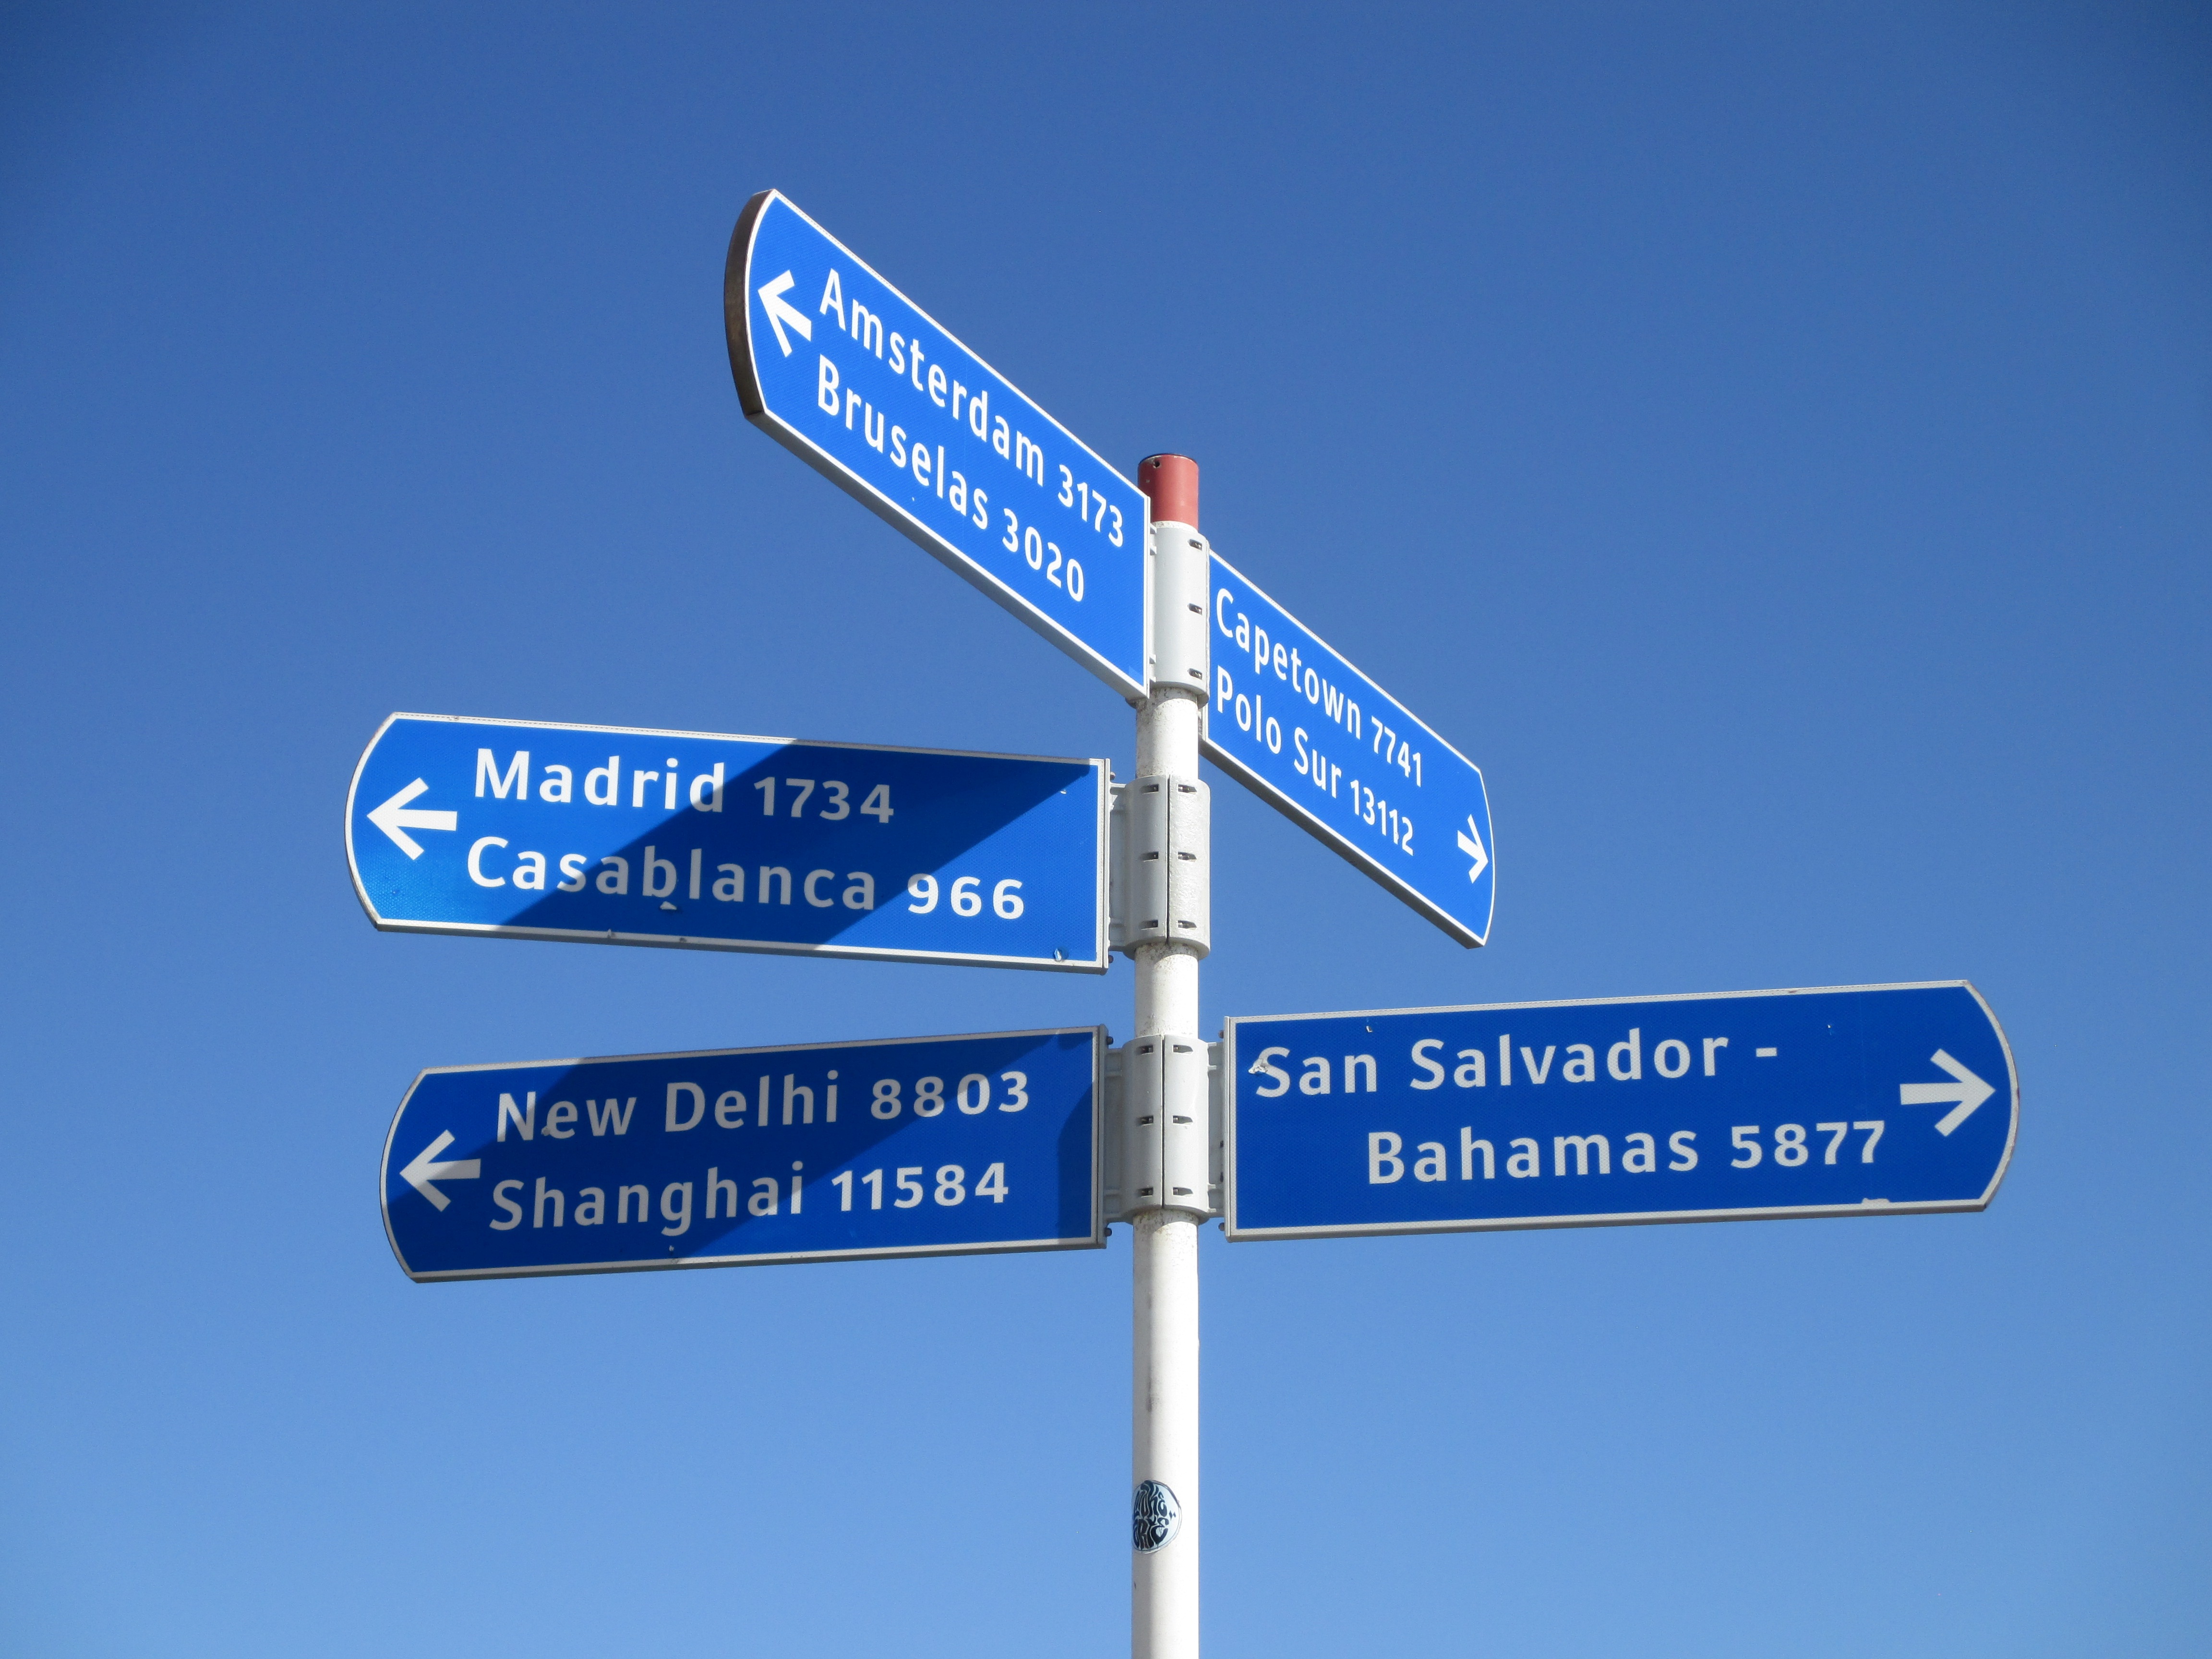
advertising, sign, direction, island, blue, street sign, signage, marking, spain, signs, directory, gran canaria, away, traffic sign